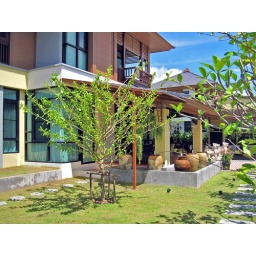
The front of the house now sports a water feature, a number of traditional Thai urns, each with a fountain in the middle.